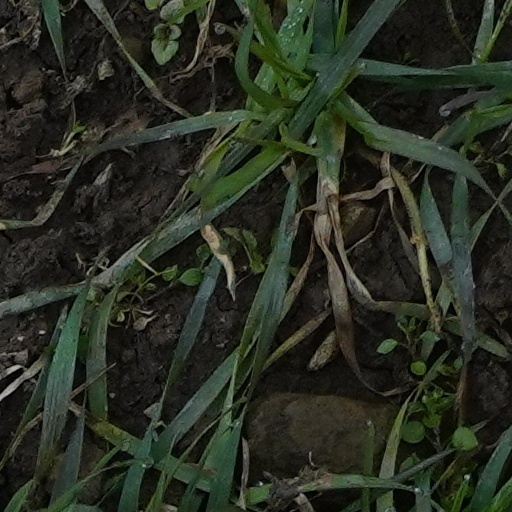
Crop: wheat